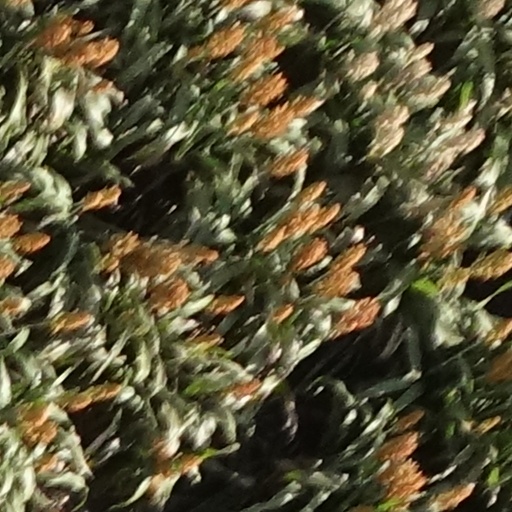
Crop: sorghum